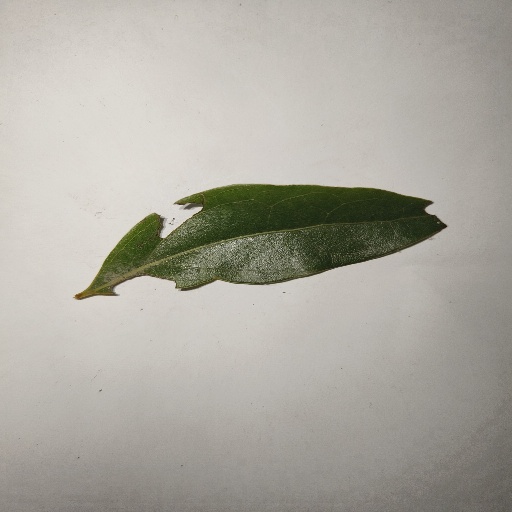
Species: Camphor
Leaf condition: Shot Hole